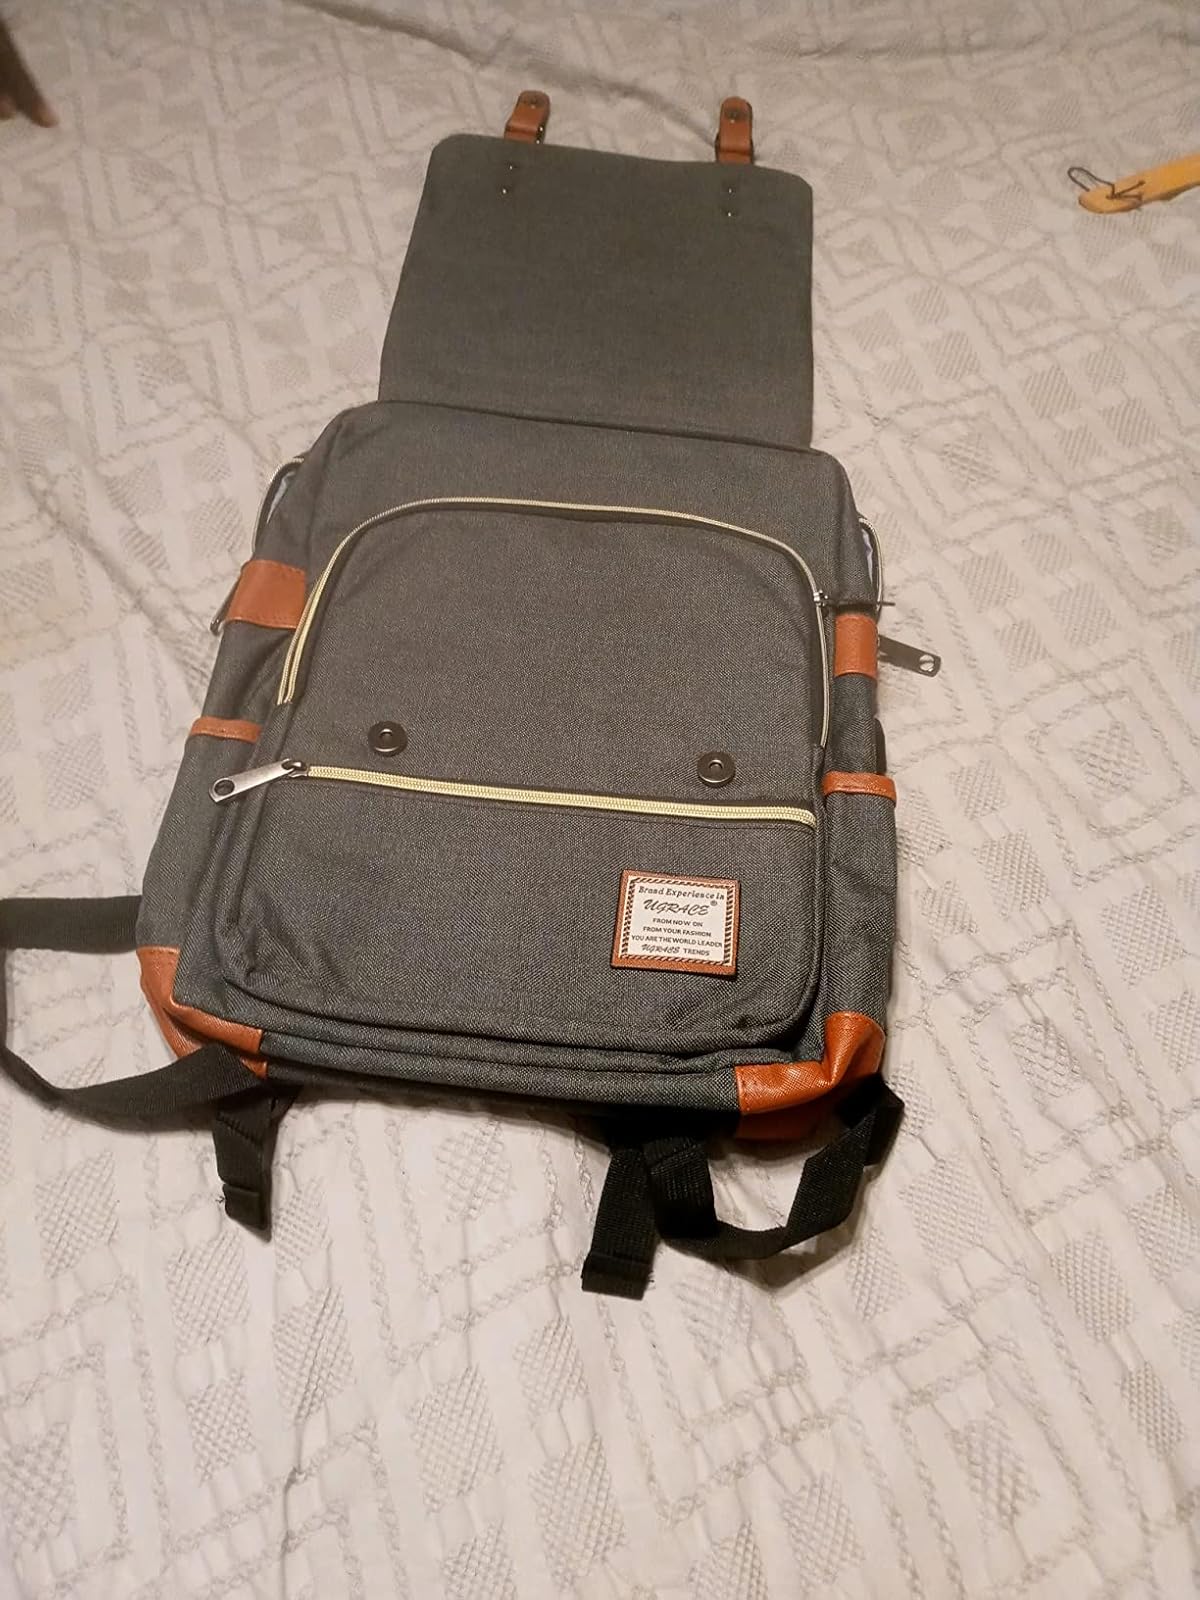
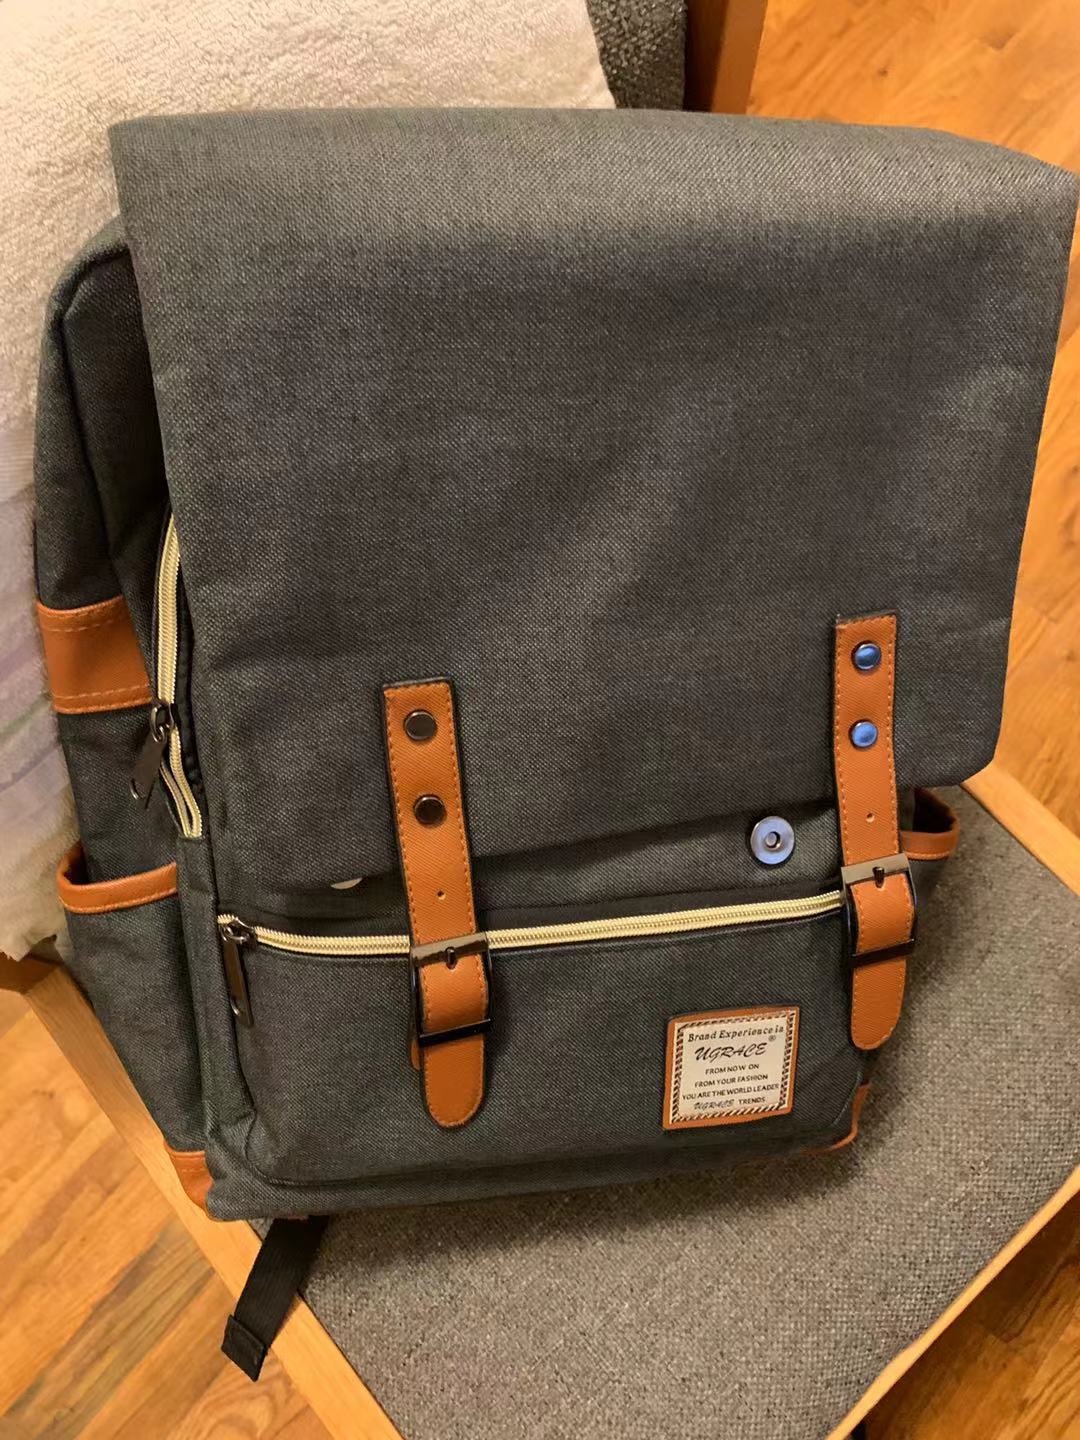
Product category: bag
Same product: yes